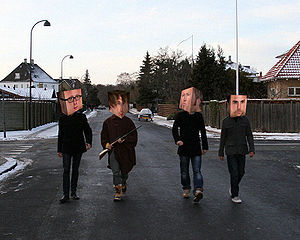
Apparatjik
Medlemmerne af Apparatjik som "Cubeheads"
Apparatjik er en rockgruppe fra Storbritannien, Danmark, Norge og Sverige.